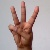
The image shows a hand gesture representing the letter 'W' in Indian Sign Language.